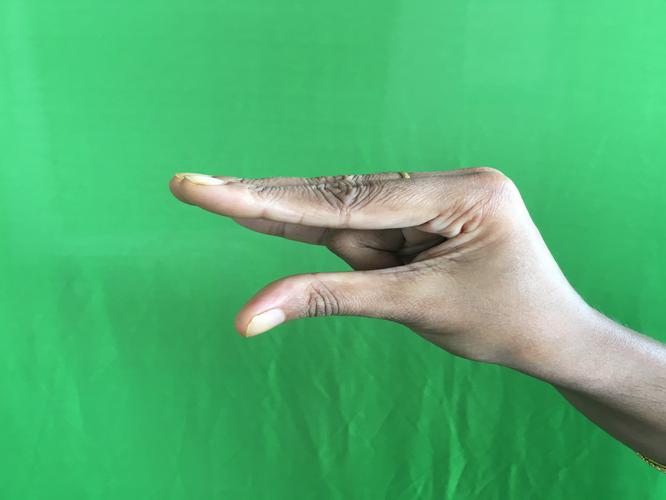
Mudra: Kangulam
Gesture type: single_hand